Thomas J. and Caroline McClure House

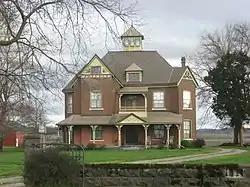

The Thomas J. and Caroline McClure House is a historic house in McClure, Illinois. The Queen Anne style house was built in 1882 for farmers Thomas J. and Caroline McClure. It was added to the National Register of Historic Places on November 15, 1996.